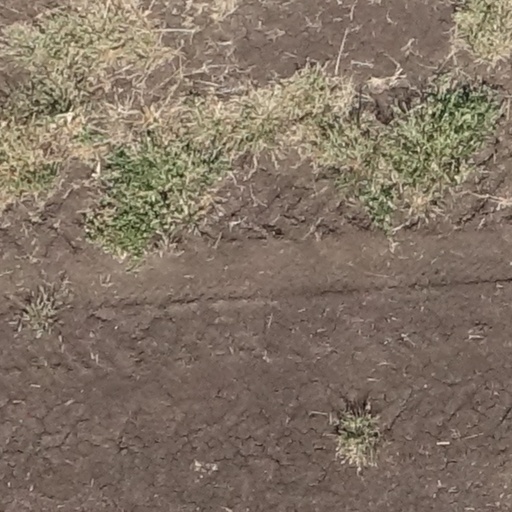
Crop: sorghum